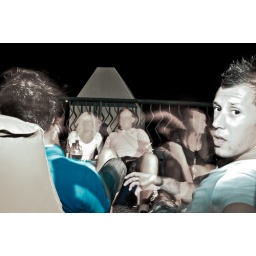
another evening spent out on our roof bar watching the night drift on by